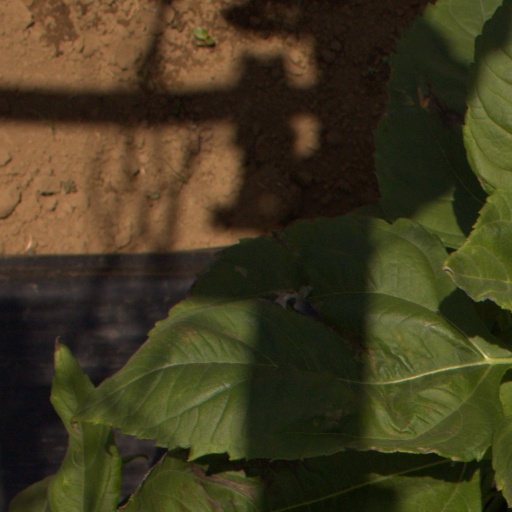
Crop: Jerusalem artichoke